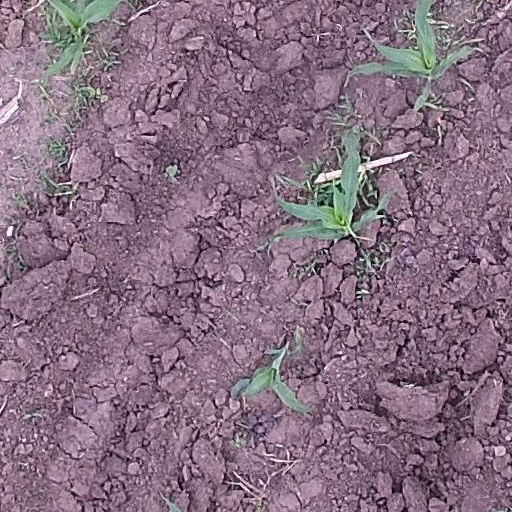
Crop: maize; corn